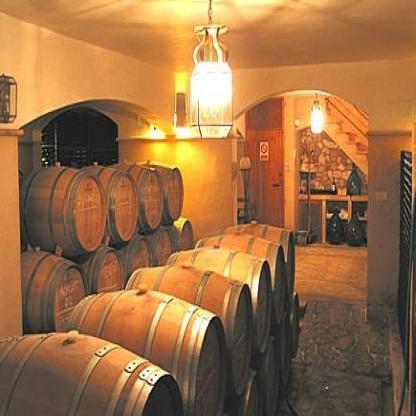
Scene: Indoor